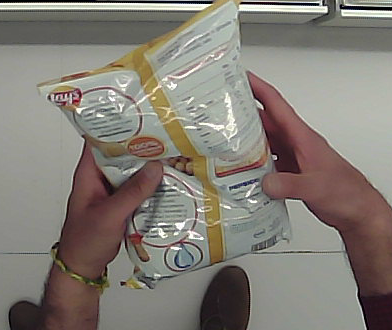
Product: lays_classic